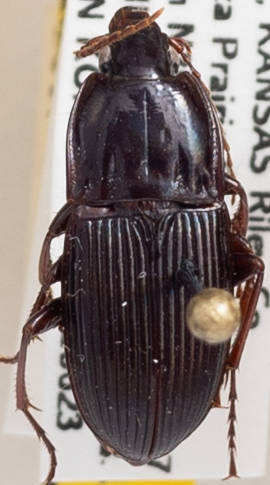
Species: Pterostichus permundus
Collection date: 2021-06-23
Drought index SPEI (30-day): -1.314
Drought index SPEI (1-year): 0.03
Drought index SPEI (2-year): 0.592